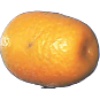
Label: kumquats